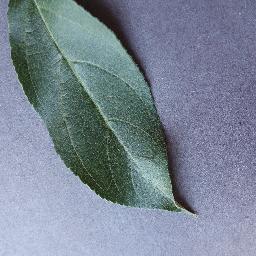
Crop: apple
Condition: healthy